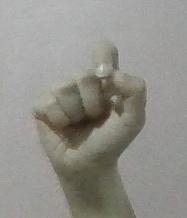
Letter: fa